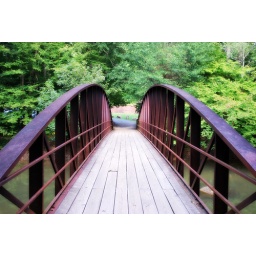
water under the bridge